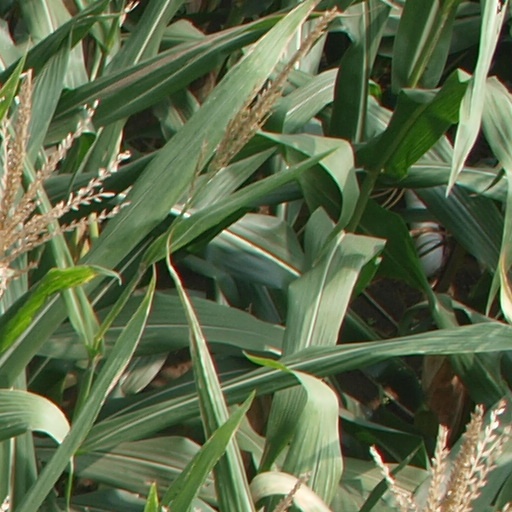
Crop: maize; corn